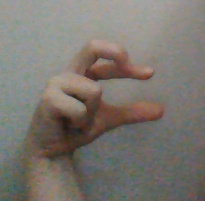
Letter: thal